The Waverly Wonders

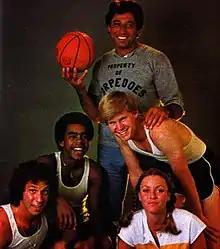
Joe Namath (top center) and "The Waverly Wonders"

The Waverly Wonders is an American sitcom starring Joe Namath that aired Fridays at 8:00 pm on NBC from September 7 to October 6, 1978.